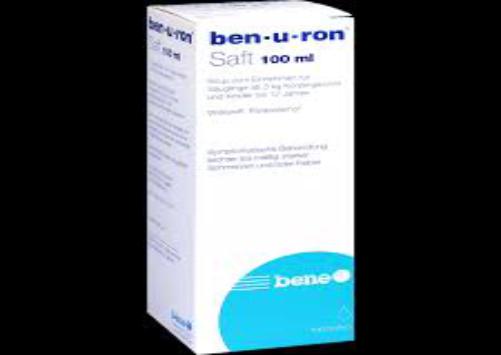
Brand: benuron
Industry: Medical